Michael Blassie

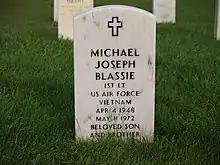
The grave site of Michael Blassie

Blassie's unidentified remains were designated as the Vietnam Unknown service member by Medal of Honor recipient U.S. Marine Corps Sgt. Maj. Allan J. Kellogg Jr. during a ceremony at Pearl Harbor, Hawaii on May 17, 1984, and were transported aboard the to Naval Air Station Alameda. The remains were then sent to Travis Air Force Base on May 24 and arrived at Andrews Air Force Base the following day.